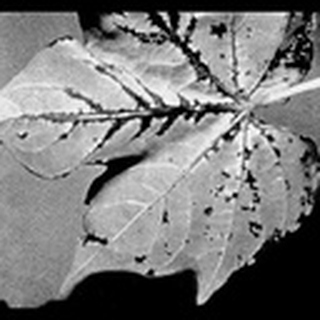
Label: cotton_bacterial_blight